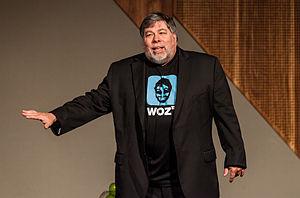
Stephen Wozniak, dit Steve Wozniak, né le 11 août 1950 à San José, aussi appelé Woz, est un informaticien, professeur d'informatique et électronicien américain.